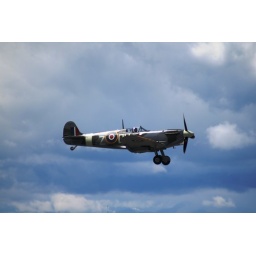
Flying Heritage Collection Fly Day May 22 2010 - Paul Allen's vintage airplane museum, many in flying order